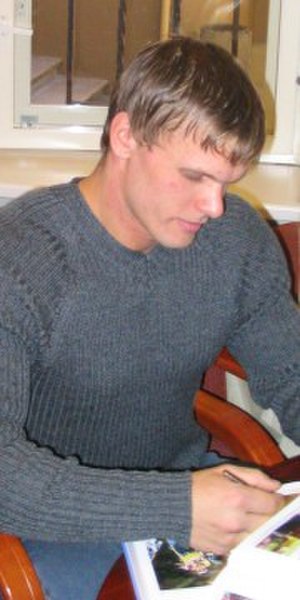
Andrus Värnik
Andrus Värnik
Andrus Värnik er en estisk atletikudøver, der vandt guld i spydkast ved VM i 2005 i Helsingfors. Han vandt desuden sølv i samme disciplin ved VM i Paris i 2003